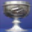
Label: cup